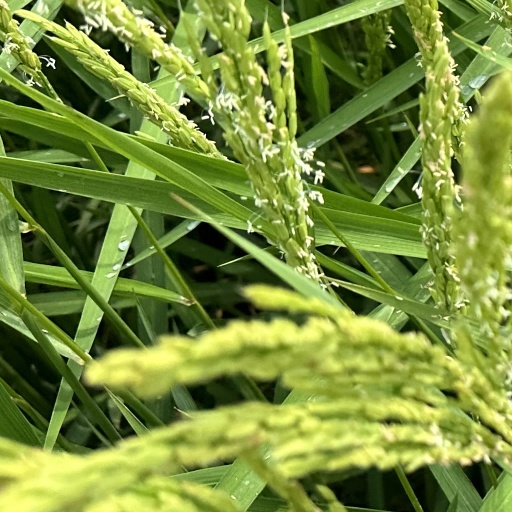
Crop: rice